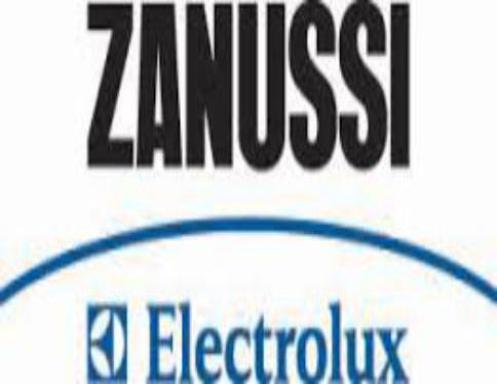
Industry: Electronic